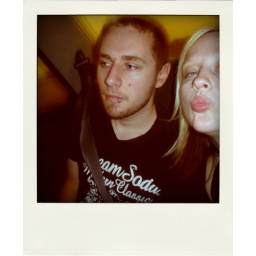
riding in cars with boy